Major League Soccer defunct teams

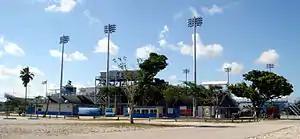

Miami Fusion entered the league in 1998, qualifying for the playoffs in each of their opening two seasons. However, they had losing records in each of their first three seasons. In 2001, head coach Ray Hudson led the Fusion to their best ever season, winning the Supporters' Shield with a record of 16–5–5. In the playoffs, the club would dispatch the defending champion Kansas City Wizards in three games. In the next round, the Fusion were eliminated by the San Jose Earthquakes after Troy Dayak scored in overtime in the series tiebreaker.